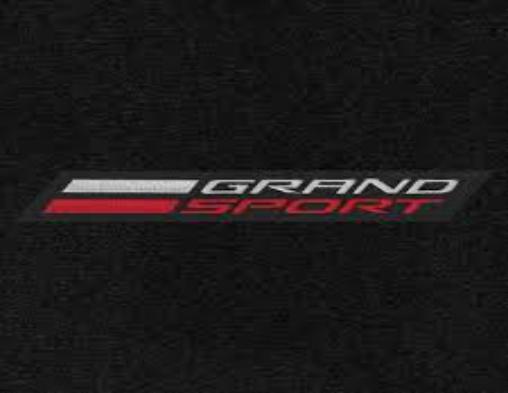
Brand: grand sport
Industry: Transportation